Pete Rose Jr.

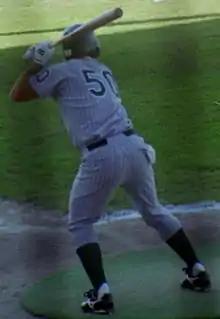
Rose with the South Bend Silver Hawks in 1995

Peter Edward "PJ" Rose Jr. (born November 16, 1969) is an American former professional baseball player and manager. The son of Major League Baseball's all-time hits leader Pete Rose, Rose Jr. played in the minor leagues for most of his career except for a brief stint in for the Cincinnati Reds. Rose has since worked as a manager of multiple teams in both affiliated and independent minor league baseball.